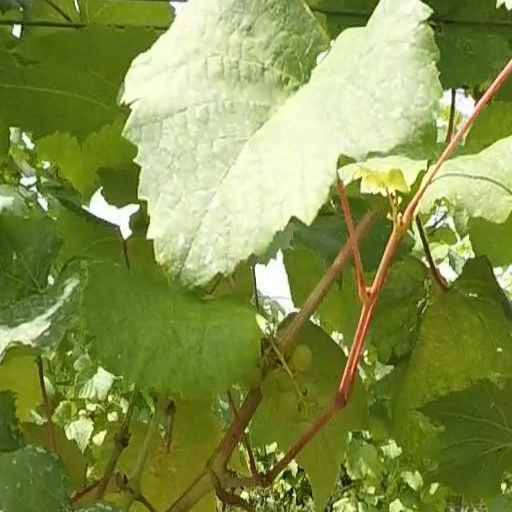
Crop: grape